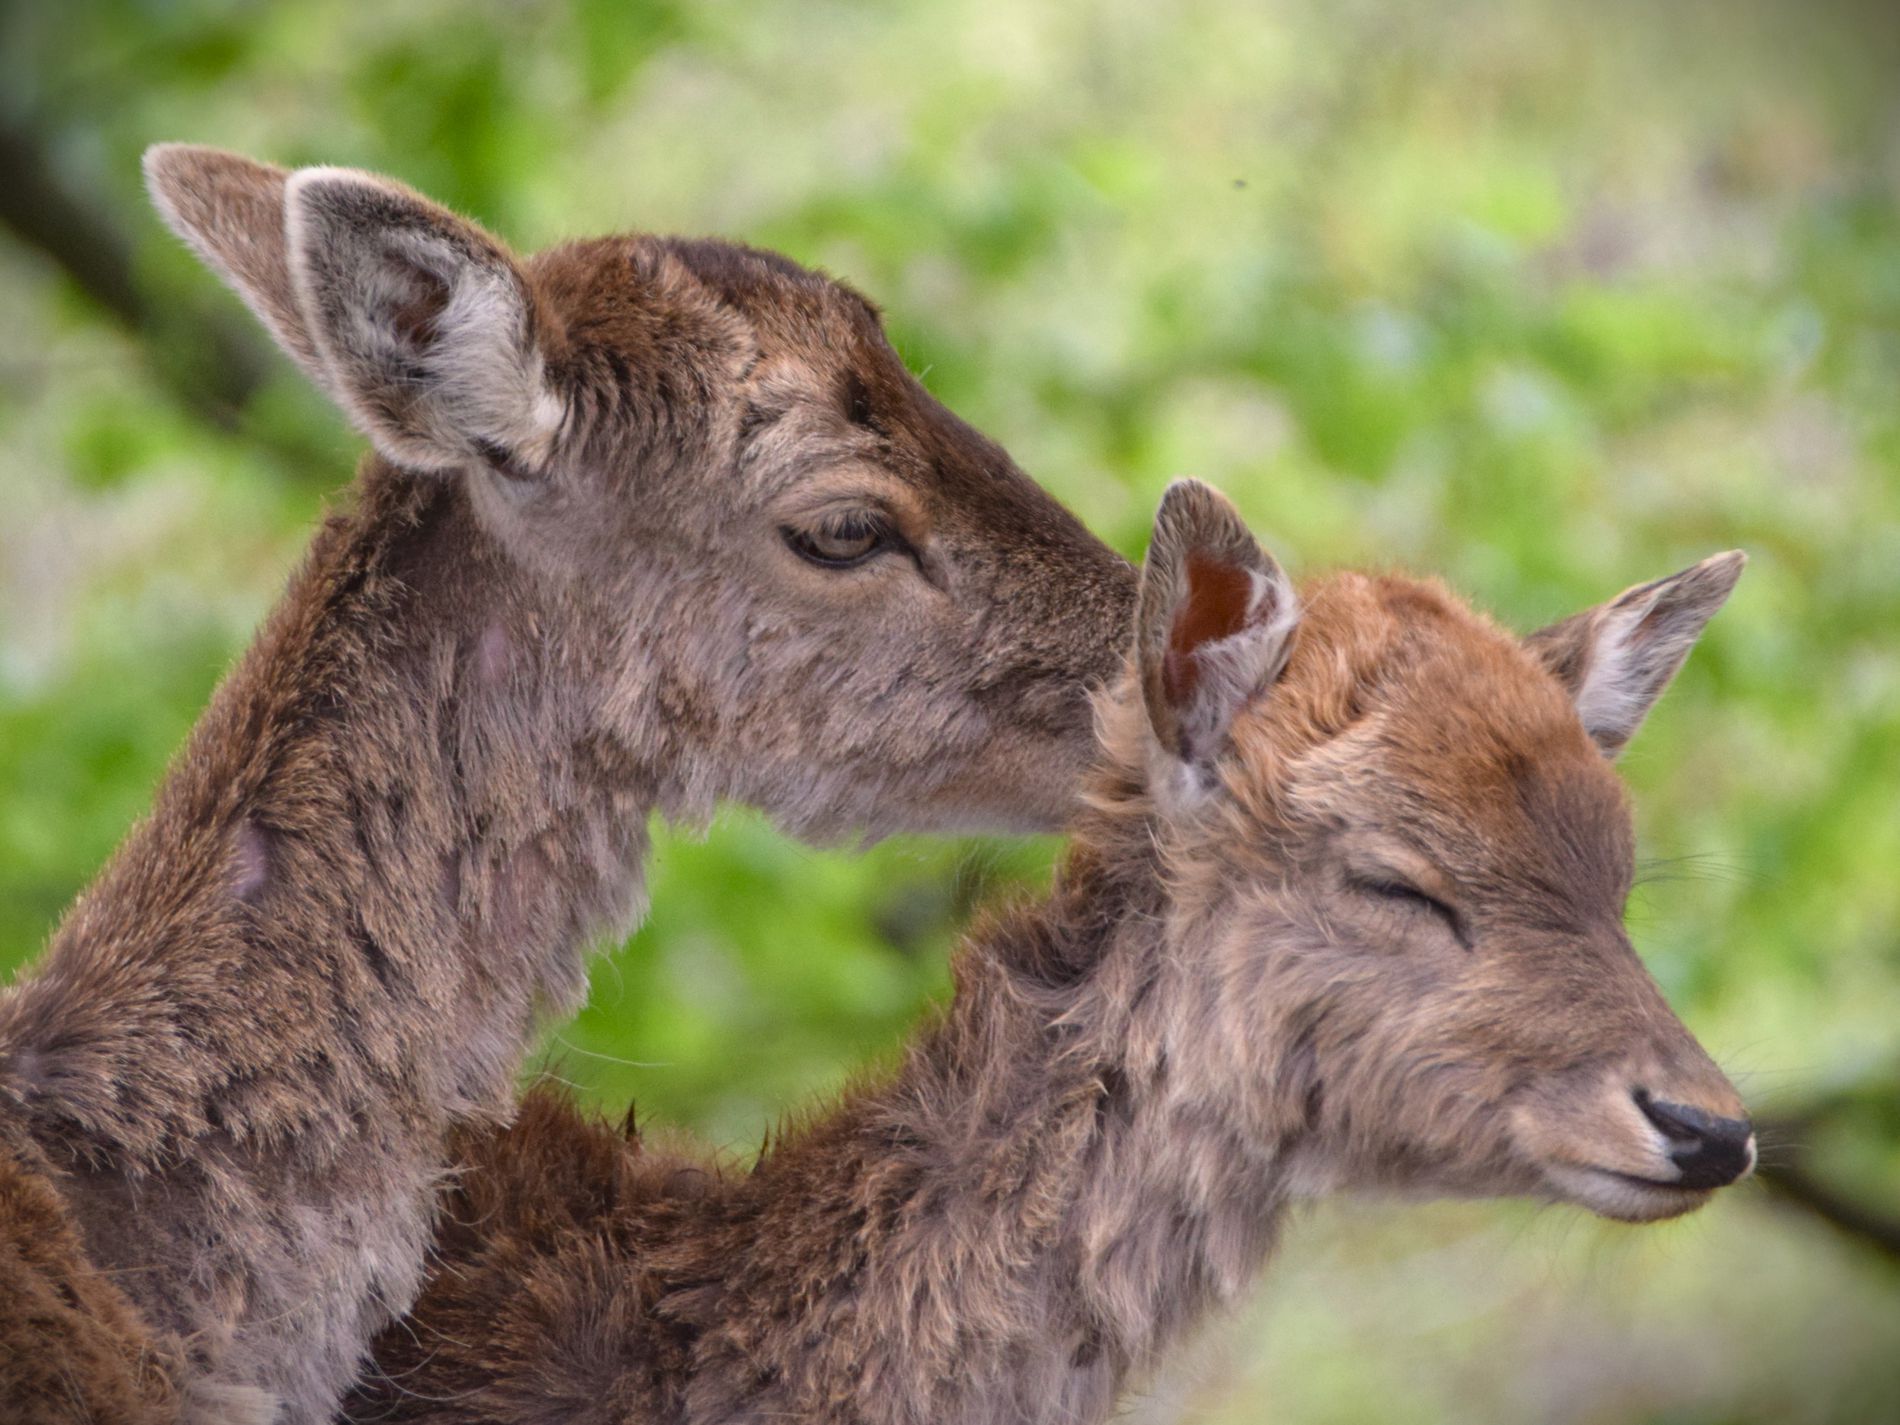
Two Young Deer
Two young deer, one a bit in front of the other. The deer in front has light brown coat and reddish color with closed eyes.
Eye level photograph captures an intimate moment between two young deer. The soft focus and natural lighting highlight the texture of their fur. The green, blurred background creates a peaceful.
Labels: Animal, Deer, Mammal, Wildlife, Pig, Calf, Cattle, Cow, Livestock, Zoo, Elk, Young deer, Greenery
Camera: NIKON CORPORATION NIKON D5300
Aperture: F5.6
Exposure: 1/500 sec
ISO: 1400
Focal length: 300.0 mm